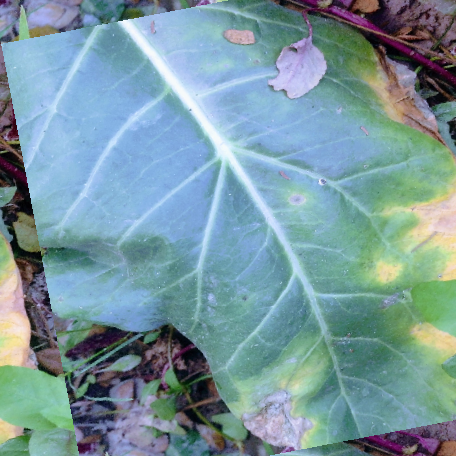
Label: Downy Mildew